Kalila Khatun

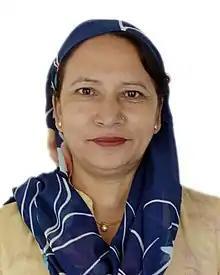

Kalila Khatun, also Kalila Khan, is a Nepali communist politician and a member of the House of Representatives of the federal parliament of Nepal. She was elected under the proportional representation system from CPN UML, filling the reservation seat for women as well as Muslim groups. She is a member of the parliamentary Women and Social Welfare Committee representing the newly formed Communist Party of Nepal (Unified Socialist).